NDTV

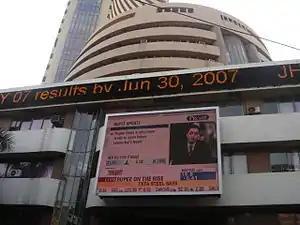
NDTV Profit's screen at Bombay Stock Exchange

Due to the founder of CNN IBN being from NDTV, among other examples, the network is widely credited for having created a category of media professionals with high credibility in the Indian broadcasting industry. In an effort to check further loss of employees, the company began offering extensive salary raises and stock options to its employees after the departure of Sardesai. It was noted in 2012 that the company had a high distribution of its wealth, with stock options worth being available to over 200 employees (15% of the workforce). In 2005, the network had also launched a business news channel called NDTV Profit. The channel would become a competitor of the leading business news channel CNBC TV18 over the next 5 years.